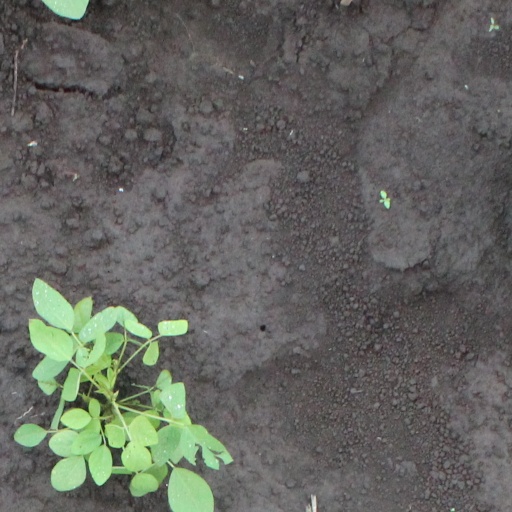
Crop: soybean